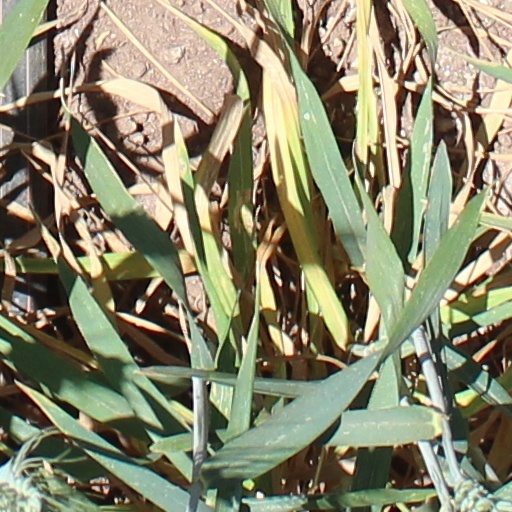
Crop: wheat